Bagrat IV of Georgia

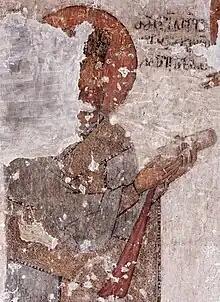
Fresco of Bagrat IV from Ateni Sioni

Bagrat IV (101824 November 1072), of the Bagrationi dynasty, was the king ("mepe") of the Kingdom of Georgia from 1027 to 1072. During his long and eventful reign, Bagrat sought to repress the great nobility and to secure Georgia's sovereignty from the Byzantine and Seljuk Empires. In a series of intermingled conflicts, Bagrat succeeded in defeating his most powerful vassals and rivals of the Liparitid family, bringing several feudal enclaves under his control and reducing the kings of Lori and Kakheti-Hereti, as well as the emir of Tbilisi to vassalage. Like many medieval Caucasian rulers, he bore several Byzantine titles, particularly those of "Nobilissimus", "Kouropalates", and "sebastos".